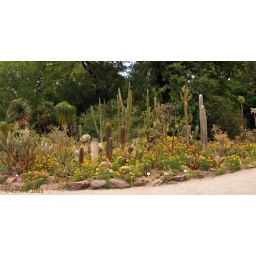
succulent garden, near main entrance of garden. plants will be stored in glass houses during cold season